Marine Fauthoux

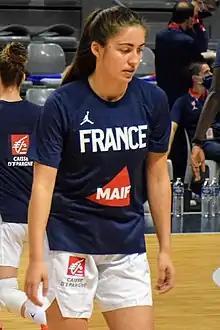
Fauthoux in 2021

Marine Fauthoux (born 23 January 2001) is a French basketball player for Çukurova Basketbol of the Women's Basketball Super League. She has played for the French national team in the Tokyo 2020 and the Paris 2024 Olympic games.